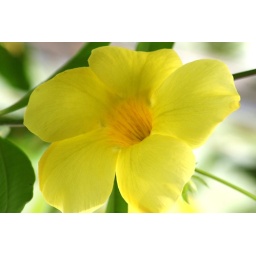
This was one of the many delightful flowers in the butterfly room! I love this shade of yellow, so refreshing!